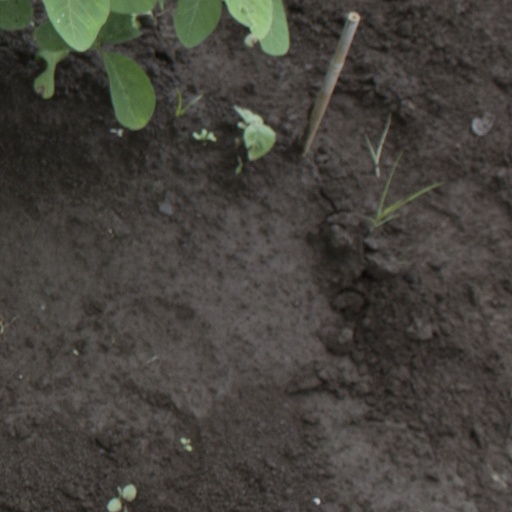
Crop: soybean